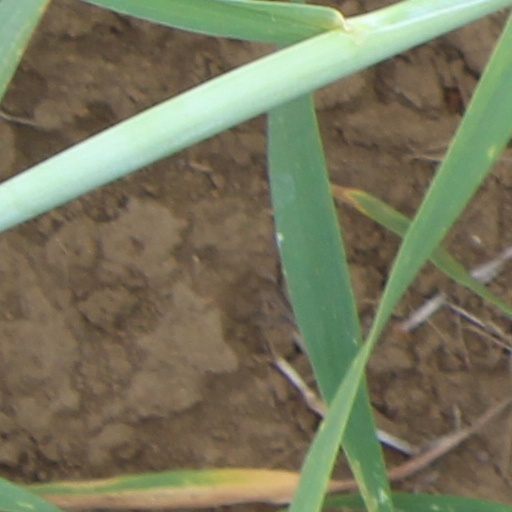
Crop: wheat